Ngô dynasty

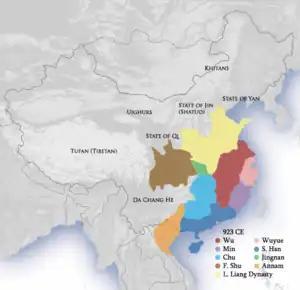
Five Dynasties Ten Kingdoms Period 923 CE and Tĩnh Hải quân (orange) .

Ngô Quyền (897–944) was Dương Đình Nghệ's most loyal general and son-in-law. He served under Dương Đình Nghệ's command and married one of his daughters. After the murder of father-in-law, Ngô Quyền sought revenge. He launched an attack and defeated Kiều Công Tiễn in 938. The latter, before his death in battle with Ngô Quyền, he sent an emissary to Southern Han court to ask for military re-enforcement. The Southern Han state's emperor then sent an army to the South land to assist Kiều Công Tiễn in 938. However, Ngô Quyền's forces were tipped off over the advancing Southern Han army and therefore he quickly mobilized his forces and strategically stationed them in key battle sites.